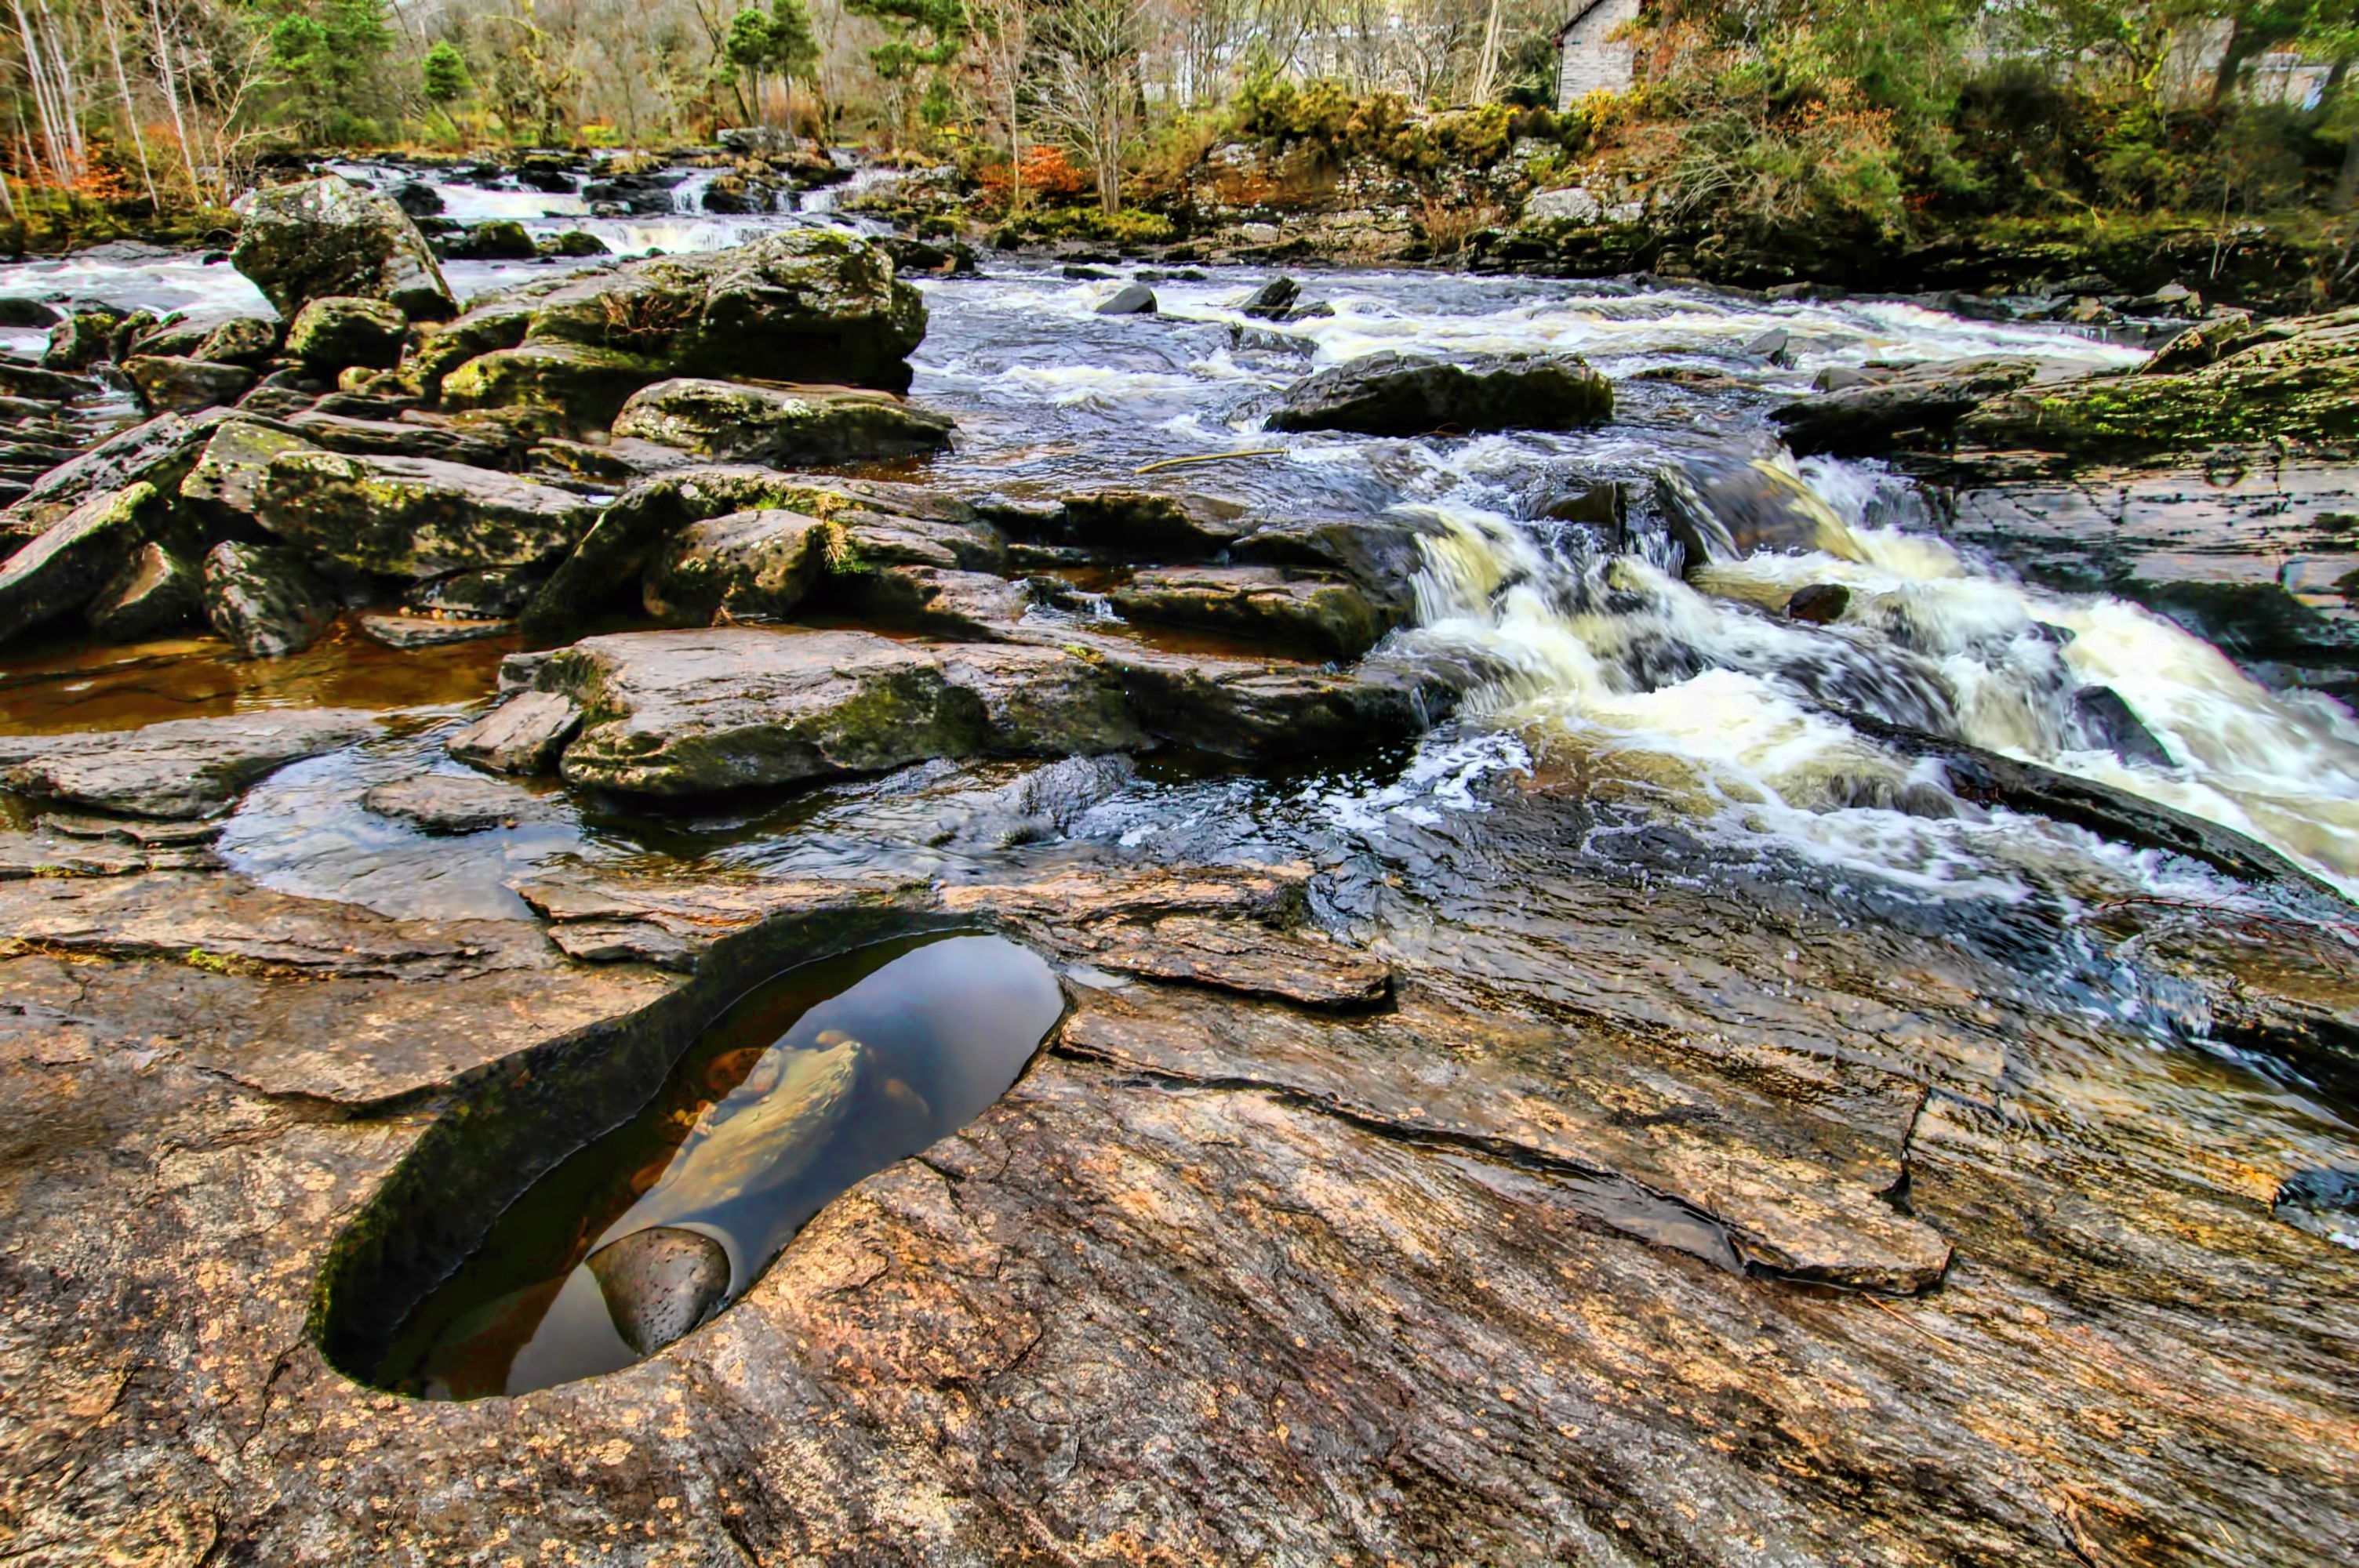
tree, water, nature, rock, wilderness, leaf, river, pond, wildlife, stream, autumn, rapid, body of water, water feature, watercourse